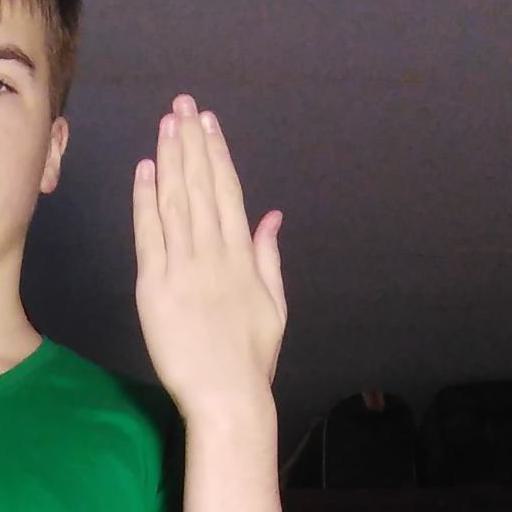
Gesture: stop_inverted